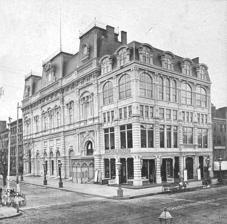
Building: Booth's Theatre
Country: United States of America
Year built: 1869
Former theatre in Manhattan, New York For the current New York City theater, see Booth Theatre . Booth's Theatre Photograph of the exterior of Booth's Theatre, viewed from diagonally across the intersection of 23rd Street and Sixth Avenue Booth's Theatre was a theatre in New York built by actor Edwin Booth . Located on the southeast corner of 23rd Street and Sixth Avenue , Booth's Theatre opened on February 3, 1869. The theatre featured a grand vestibule with Italian marble floors and a large statue of Edwin Booth's father, the Shakespearean actor Junius Brutus Booth , by the sculptor Thomas Ridgeway Gould . The auditorium was similarly elaborate in its decor, and featured a large chandelier, as well as a stage that incorporated the most modern machinery in use at the time, such as hydraulic rams to raise and lower scenery, and stage lights that could be completely extinguished during the performance, a first in the United States. Despite the appearances by important talent of the times, Booth could not make the theatre a financially viable enterprise. It was sold in December 1881, and was converted into McCreery & Co. department store until 1965, when it was demolished to make room for a parking lot. History In 1869, Edwin Booth, then one of the world's most distinguished stage tragedians and arguably America's greatest Prince Hamlet , opened his theatre, Booth's Theatre, in Manhattan on the southeast corner of 23rd Street and Sixth Avenue . Central to the identity of Booth's theatre was the stage background of Edwin Booth. Booth belonged to the Booth family dynasty, which ruled the American stage in the 19th century. After his father's death in 1852, Booth toured internationally, visiting Australia and Hawaii and briefly settling in California before returning to the East Coast. Booth had been drawn to the idea of erecting his own theatre, particularly after he purchased the Walnut Street Theatre in Philadelphia. Plans overtook Booth when a tragic fire of 1867 consumed The Winter Garden Theatre —Booth's usual performing home in New York—-and with it much of Booth's personal wardrobe. The new theatre was to be one of the finest of its time, called in the press "A fitting temple for the presentation of Shakespearean drama ." Booth's Theatre remained Booth's new performing home for several years, during which time Booth and his elder brother Junius Brutus Booth Jr. , presented productions of the classics and hosted guest artists, such as Joseph Jefferson in his popular Rip Van Winkle .  Finally, due in part to bad management, Booth lost the theatre to bankruptcy in 1874, and "never again participated in theatrical management." In 1883 the theatre was converted into a department store, which was demolished in 1965.  Presently, [ when? ] the land is occupied by a Best Buy electronics store. Construction On April 8, 1868, after the removal of several old structures and blasting out an unexpected "stone ledge" at the corner of Twenty Third and Sixth Avenue, Edwin Booth, after "Masonic observances", laid the cornerstone for his new theatre. Designed by the architectural firm of Renwick and Sands the theatre was made of granite in the Second Empire style, with an impressive front, iron-trimmed facing north on Twenty Third Street of one hundred and fifty feet in length. An additional wing extending to Sixth Avenue to the west, housed construction shops, studios and additional rooms—one of which was reserved for Edwin Booth.  North to south, the theatre was one hundred feet, and stood at a height of one hundred and twenty feet, topped with a mansard roof, including three towers. Under the side walk along Twenty Third Street was the carpenter's shop, as well as a boiler-room with a steam engine used to heat the theatre through extensive hot-air pipes. The entire theatre was heated and cooled with forced air. Several arched doors led to a grand vestibule, where a large statue of Edwin Booth's father, the great Shakespearean actor, Junius Brutus Booth, by the sculptor Thomas Ridgeway Gould , greeted the audience.  The floor was Italian marble, the ceiling was covered with frescoes. In the theatre, a large chandelier, lit by gas-jets and ignited by electricity, hung above the auditorium.  Marble pillars, adorned with statues, surrounded the box seats.  In the center, above the proscenium arch stood a statue of Shakespeare by the Italian sculptor Signor G. Turini.  Portrait busts of David Garrick , Edmund Kean and other great actors adorned the proscenium arch . The stage itself was equipped with the most modern stage machinery then in use.  The deck of the stage had double-floors. Two spiral staircases at the rear corners of the stage led to four fly galleries. Scenery was raised and lowered by hydraulic rams under the stage. These were but some of the innovations in the theatre that made the theatre an architectural marvel in New York.  Others included one of New York's first sprinkler systems for fire prevention, and, backstage, sets of hydraulic rams were used to raise moving bridges and platforms to change scenery. In addition, stage lights—for the first time in America—could be completely extinguished both in the auditorium and on the stage during the performance through the use of an electric spark ignition system.  This allowed crews to plunge the entire theatre—both stage and auditorium—into complete darkness during a performance of Booth's Hamlet . [ failed verification ] Booth's Theatre, modeled after the finest theatres of Europe, and using American inventiveness, was a marvel of technology and a palace of theatrical pleasure. Opening night Booth chose to open his new theatre with a sumptuous production of William Shakespeare 's Romeo and Juliet , starring leading actress Mary F. McVicker as Juliet and Booth as Romeo, supported by a "full and efficient company" of actors.  The program also noted that "The tragedy will be produced in strict accordance with historical propriety, in every respect, following closely the text of Shakespeare". Opening night was called "a great event in theatrical circles" by the New York Times. Seats for the opening performance were sold at public auction for a total of $10,000. The popular run of Romeo and Juliet lasted ten weeks, earning nearly sixty thousand dollars, then considered an exceptional triumph.  Two years before Booth had played Hamlet to McVicker's Ophelia at the famous McVicker's Theatre in Chicago , leading to his invitation for her to play opposite Booth in New York.  McVicker's performance at Booth's Theatre marked her New York stage debut.  That same season she played Desdemona to Booth's Othello at Booth's Theatre, and, on May 29, 1869, made her farewell performance in that role.  A little over a week later, Booth married McVicker, and then returned to acting at his theatre. For five years—called "five brilliant but disastrous seasons" in the New York Times —Edwin Booth struggled to make his theatre a profitable enterprise, but it was not to be. Despite his performing on the stage, and booking some of the leading talent at Booth's Theatre, such as his friend Joseph Jefferson, it was not possible to pay the bills. As William Winter, Booth's friend and eventual biographer wrote: "Booth was a dreamer; and in every part of his life as it was known to me during an intimacy extending over a period of about thirty years, I saw the operation of Hamlet's propensity to view all things as transitory and immaterial, and to let everything drift.  He was happier as an actor than as a manager." Try as he might, Booth could not make his theatre into a viable business enterprise.  Once again he turned to touring with his successful productions of Hamlet , Othello , and Richelieu , to raise funds he sent back to New York, but nothing could produce enough money to keep the doors of Booth's Theatre open. He relied on the advice and "experience of others" to run the theatre, but it was not in his nature.  The press, in writing of Booth's departure from managing his own theatre, suggested that "it is true that the frames have sometimes outshone the pictures," meaning that the spectacle of lavish sets and costumes at times upstaged the performances of the actors in Booth's productions, especially, apparently, the performances of the women. Even when shows were financial successes, such as the revival of the popular The Little Detective and the hit drama Little Nell and the Marchioness both starring the renowned Charlotte Crabtree in 1871, the theatre was still in debt.  Finally, in 1874, only five years after the triumphant opening Romeo and Juliet , Booth lost the theatre to bankruptcy, and "never again participated in theatrical management". Closing After being sold by Booth, the theatre was owned by several different managers, including the theatrical impresarios Augustin Daly , Dion Boucicault and Henry E. Abbey . Despite the appearances by important talent of the times, such as Dion Boucicault Jr. , who made his stage début in his father's play, Louis XI , Joseph Jefferson as Rip Van Winkle , Polish born actress Helena Modjeska as Juliet, and the French-born "devine Sarah" – Sarah Bernhardt – who appeared in her acclaimed production of Adrienne Lecouveur in 1881, and despite successful runs of comedies, such as Bronson Howard's smash hit Love in the Green Room , and spectacular productions featuring lavish historical recreations such as Shakespeare's Henry V (see photo, left), the theatre could not sustain itself. In 1882 Oedipus Rex was performed there to a sold-out audience which included Oscar Wilde , Robert Barnwell Roosevelt , his mistress Marion O'Shea Fortescue, the mother of Granville Roland Fortescue , and composer Joaquin Miller, but even such well regarded operas and elegant audiences couldn't revive the theater. Booth's Theatre ended as it began, with Shakespeare's Romeo and Juliet .  The last performance at Booth's Theatre was played by the famed actress Helena Modjeska , portraying the role of Juliet in Romeo and Juliet in 1883.  The production was given as a benefit performance (as was common in the era), for Andrew Boyd, beloved janitor of the building – a fitting farewell, perhaps, to one of New York's great theatres.  After the production closed, the building was turned into a large department store. On December 31, 1881, a headline in the New York Times read: BOOTH'S THEATRE SOLD THE PLAY HOUSE TO BE MADE A DRY GOODS STORE Booth's Theatre was sold yesterday for $550,000, less than half its original cost. The building will be devoted by its new owners to business purposes, and it is probable that as early as next May the work of altering it will be begun, although it may be continued as a theatre for another year.  It is rather a singular coincidence that one of the gentlemen interested in the present purchase of the property should be a gentlemen who sold the original site to Mr. Booth when he conceived of the idea of erecting a theatre that should be a fitting temple for the presentation of Shakespearean drama. The building lived on as the McCreery & Co. department store, and was finally demolished in 1965 to make room for a parking lot. In December 1878, Booth wrote an open letter in The Christian Union , in which he observed: If the management of theatres could be denied to speculators, and placed in the hands of actors who value their reputation and respect their calling, the stage would at least afford healthy recreation, if not, indeed, a wholesome stimulus to the exercise of noble sentiments. But while the theatre is permitted to be a mere shop for gain,—pen to every huckster of immoral gim-cracks,—there is no other way to discriminate between the pure and base than through the experience of others. Yours truly, Edwin Booth, December, 1878. References